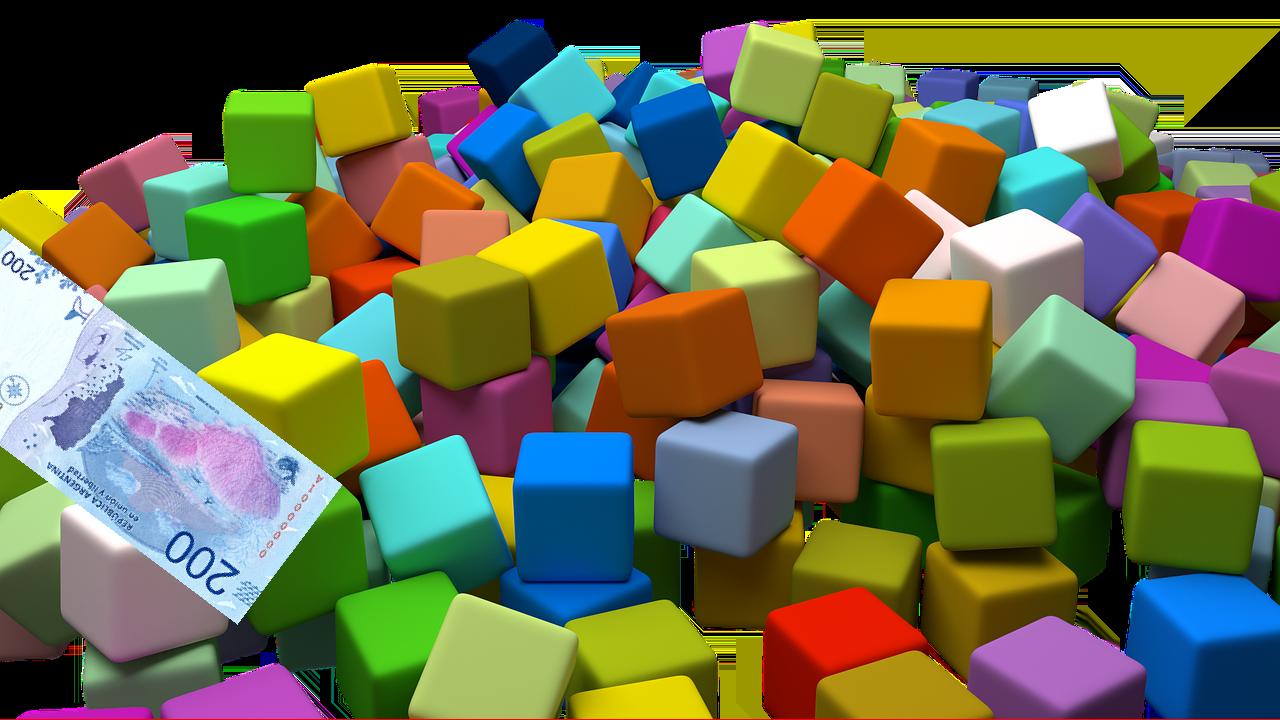
Denominación: 200